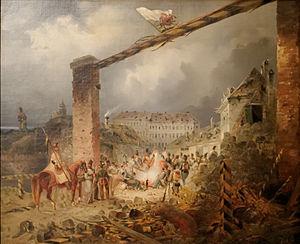
L'insurrection viennoise d'octobre 1848 est le dernier soulèvement de la Révolution autrichienne de 1848.